775th Troop Carrier Squadron

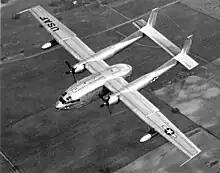
C-119 as flown by the squadron

In 1955, the 463d Troop Carrier Wing at Ardmore Air Force Base, Oklahoma was preparing to convert its three assigned Fairchild C-119 Flying Boxcar squadrons to the new Lockheed C-130 Hercules. Tactical Air Command (TAC) activated the squadron as the 775th Troop Carrier Squadron at Sewart Air Force Base, Tennessee, where it trained with the C-119. In November, the squadron moved to Ardmore. While the other squadrons of the 463d Wing were transitioning to the new airplane, the squadron engaged in transport of equipment and supplies with the Flying Boxcar, including support of Army airborne units until inactivated in 1957 when the wing had transitioned to the Hercules. The surplus C-119s were mostly transferred to reserve units.